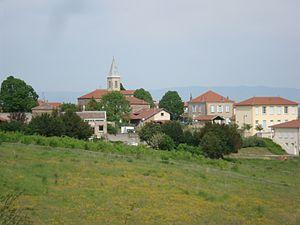
Saint-Avit est une commune française située dans le département de la Drôme, en région Auvergne-Rhône-Alpes.